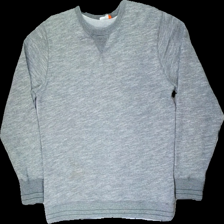
View: front
Type: Sweater
Category: Ladies
Brand: Not in the list
Brand text on label: Homebound
Colors: Grey
Material: Unknown, No match
Cut: Regular, C-collar
Size: M
Stains: Major
Price range: <50
Recommended usage: Export